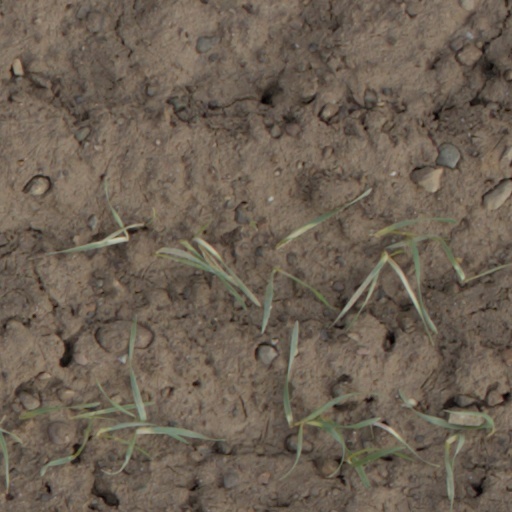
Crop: wheat